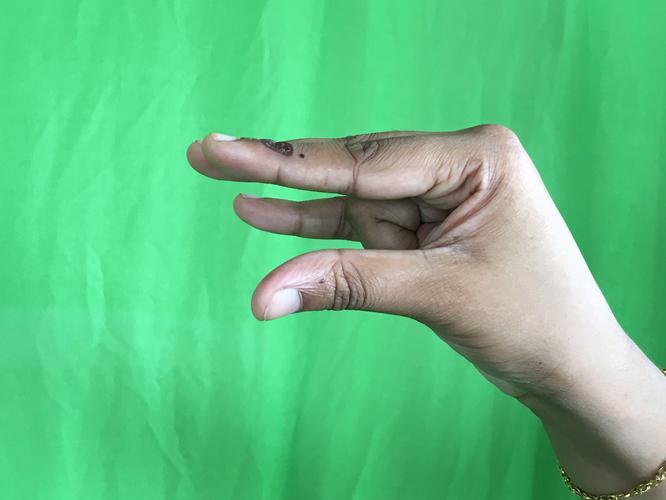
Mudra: Kangulam
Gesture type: single_hand